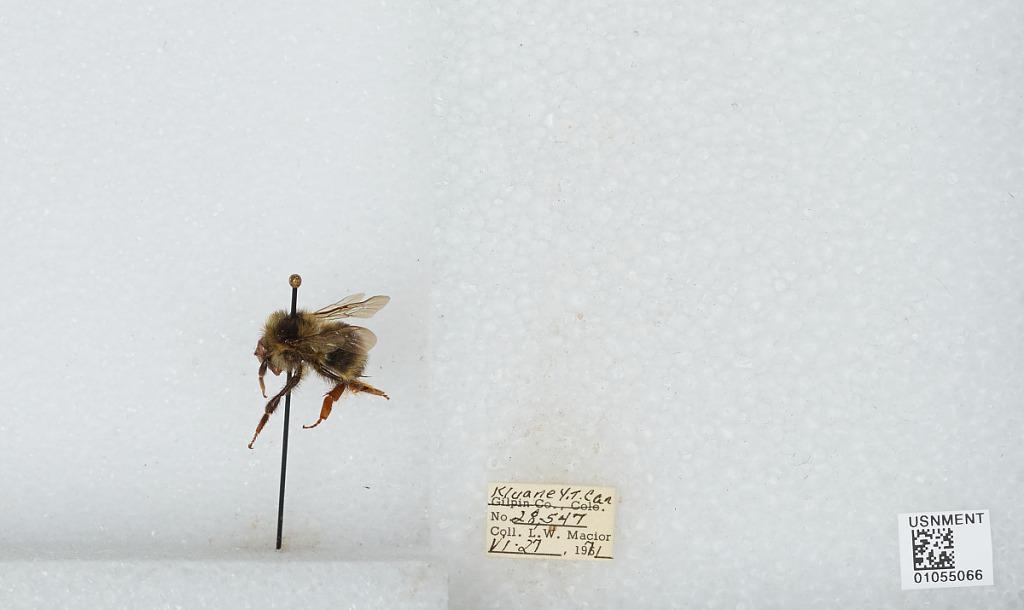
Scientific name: Bombus bifarius nearcticus
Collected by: L. Macior
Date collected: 1971-6-27
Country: Canada
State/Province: Yukon Territory
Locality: Kluane
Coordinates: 60.75, -139.5